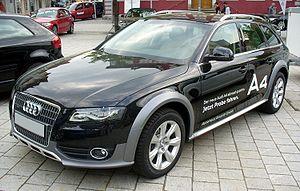
L'Audi A4 est une berline familiale construite par la marque allemande Audi et une voiture de classe moyenne.